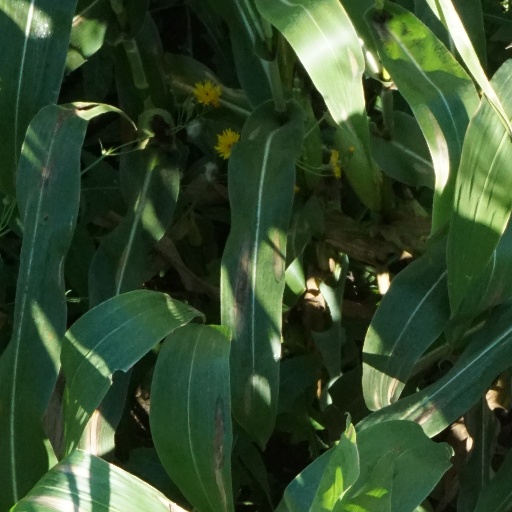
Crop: maize; corn